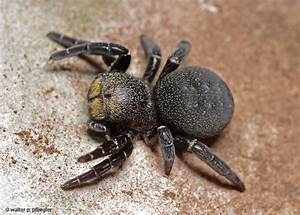
Label: spider